Iproniazid

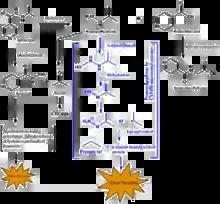
This figure shows the metabolism of iproniazid. The most important (proposed) metabolite is the isopropyl radical which is thought to be responsible for the heptatoxicity of iproniazid.

Iproniazid is metabolized in the body. Iproniazid is converted to isopropyl hydrazine and isonicotinic acid in an initial hydrolysis reaction. Isopropyl hydrazine can either be released in the blood or it can be metabolically activated by microsomal CYP450 enzymes. This oxidation of isopropyl hydrazine is a toxification reaction that eventually can lead to the formation of an alkylating agent: the isopropyl radical. Hepatic necrosis was found in rats with doses as low as 10 mg/kg.